Ferrari V10 engine

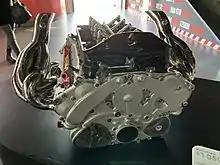
2001 Tipo 050 at the Museo Ferrari

The Ferrari "Tipo 050" engine was designed by Gilles Simon. It is a 90-degree V10; which produces at 17,300 rpm in race mode. However, the engine can be tuned to produce up to 900 horsepower in qualifying trim. The whole engine unit weighs 94 kg (207 lb.).